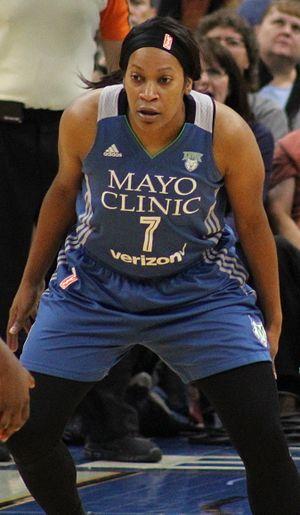
Jia Perkins, née le 2 février 1982 à Newburgh au Texas, est une basketteuse américaine. Reconnue pour sa défense, notamment son sens de l'interception, elle est une shooteuse redoutée à mi-distance et à trois points.